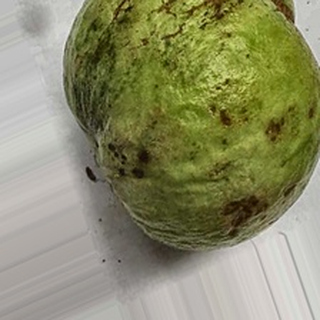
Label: guava_anthracnose